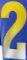
Number: 2